Island of the Sequined Love Nun

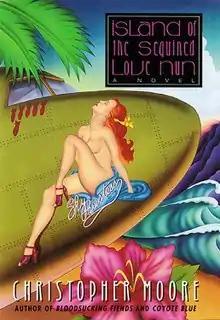
First edition

Island of the Sequined Love Nun is a novel by American absurdist writer Christopher Moore, published in 1997. It is based partly on the author's personal experiences in Micronesia.